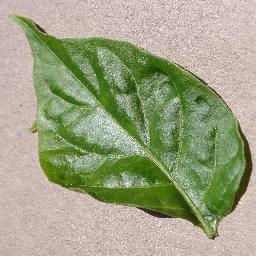
Label: Pepper,_bell___healthy